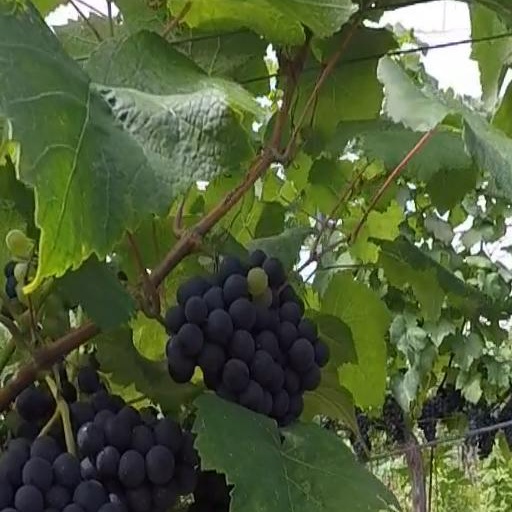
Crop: grape